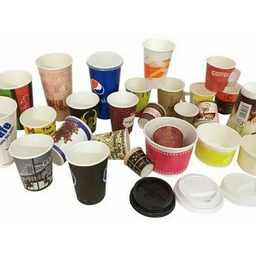
Label: paper